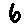
Label: 6